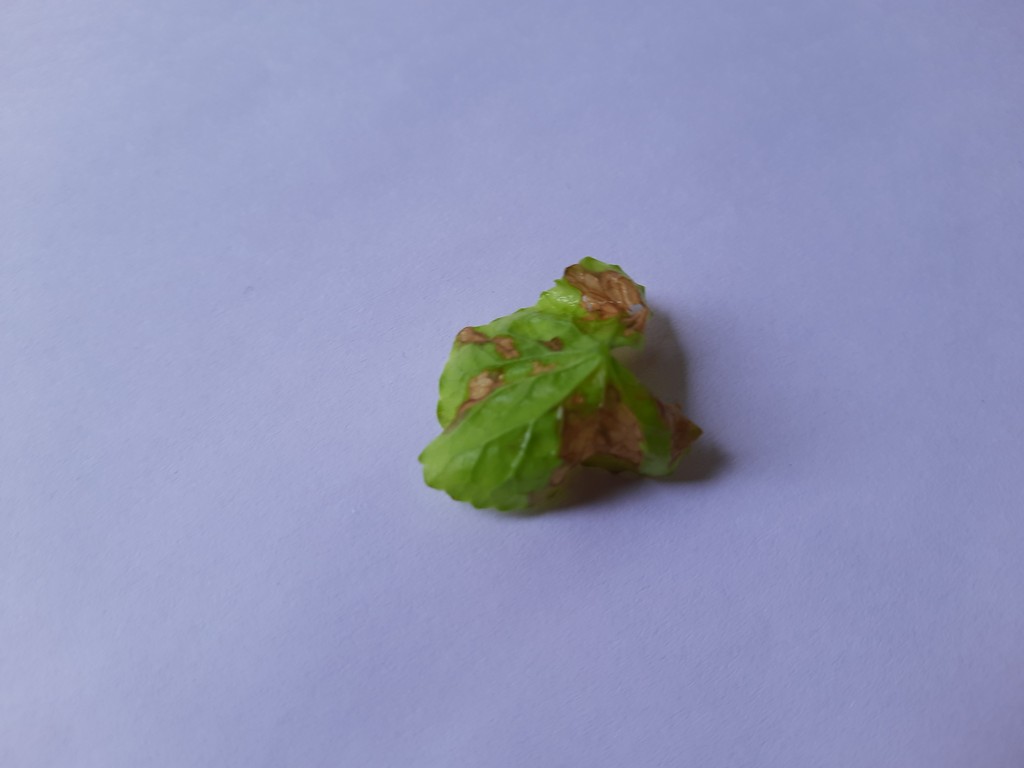
Label: Unhealthy